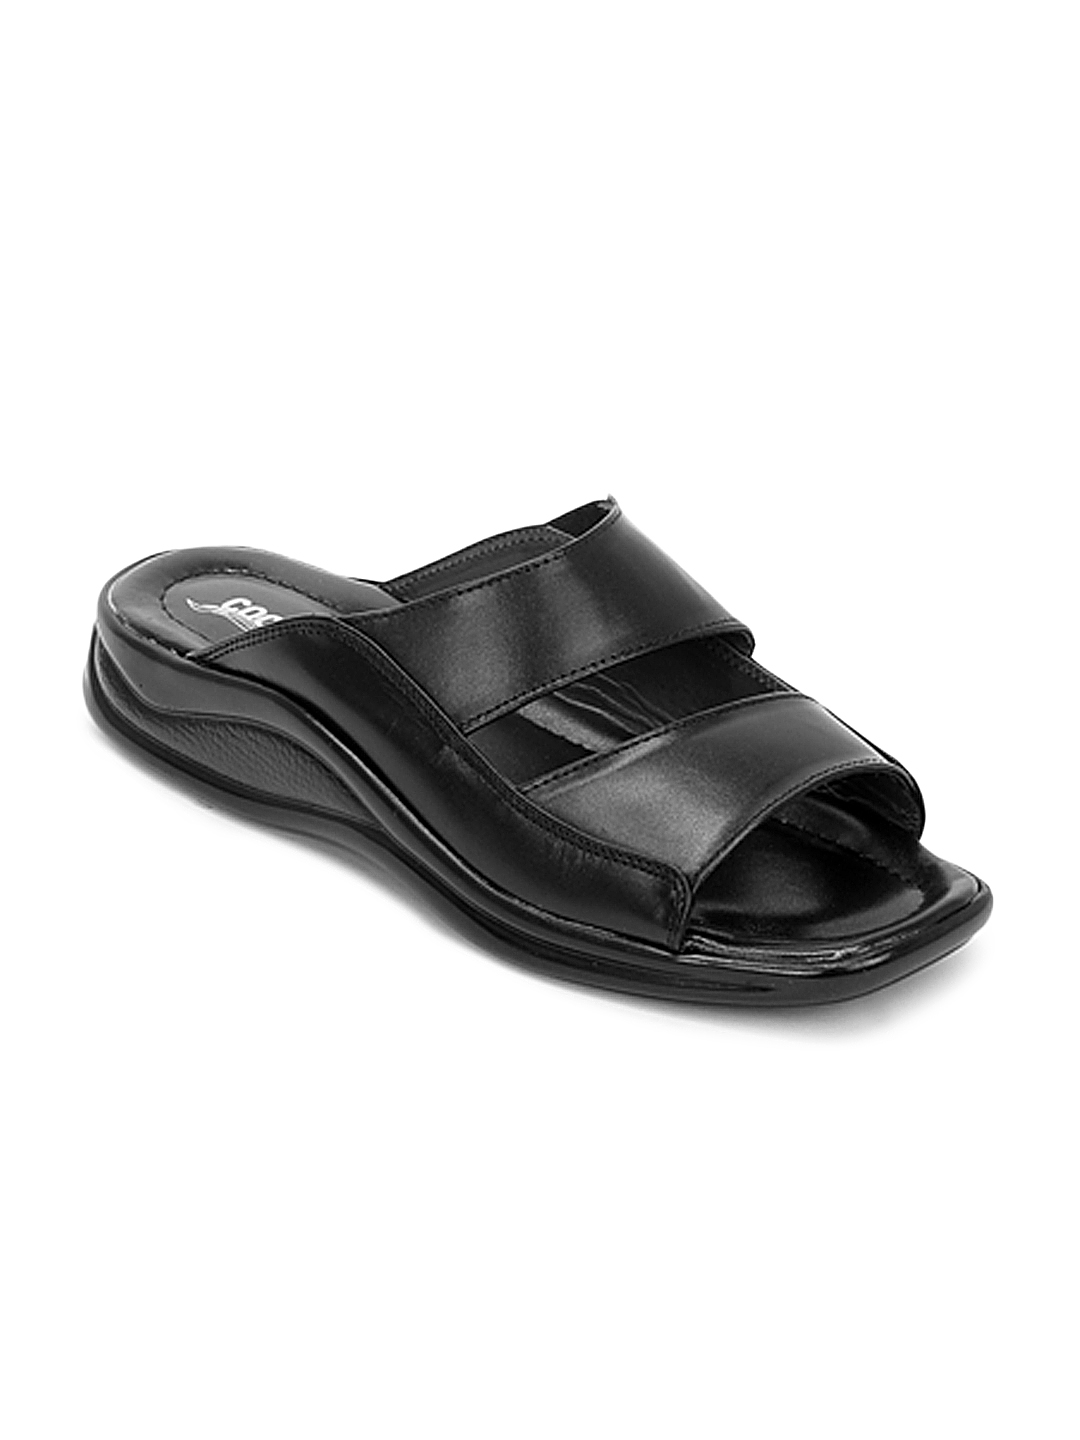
Coolers Men Black Sandals
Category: Footwear / Sandal / Sandals
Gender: Men
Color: Black
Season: Summer 2012
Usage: Casual